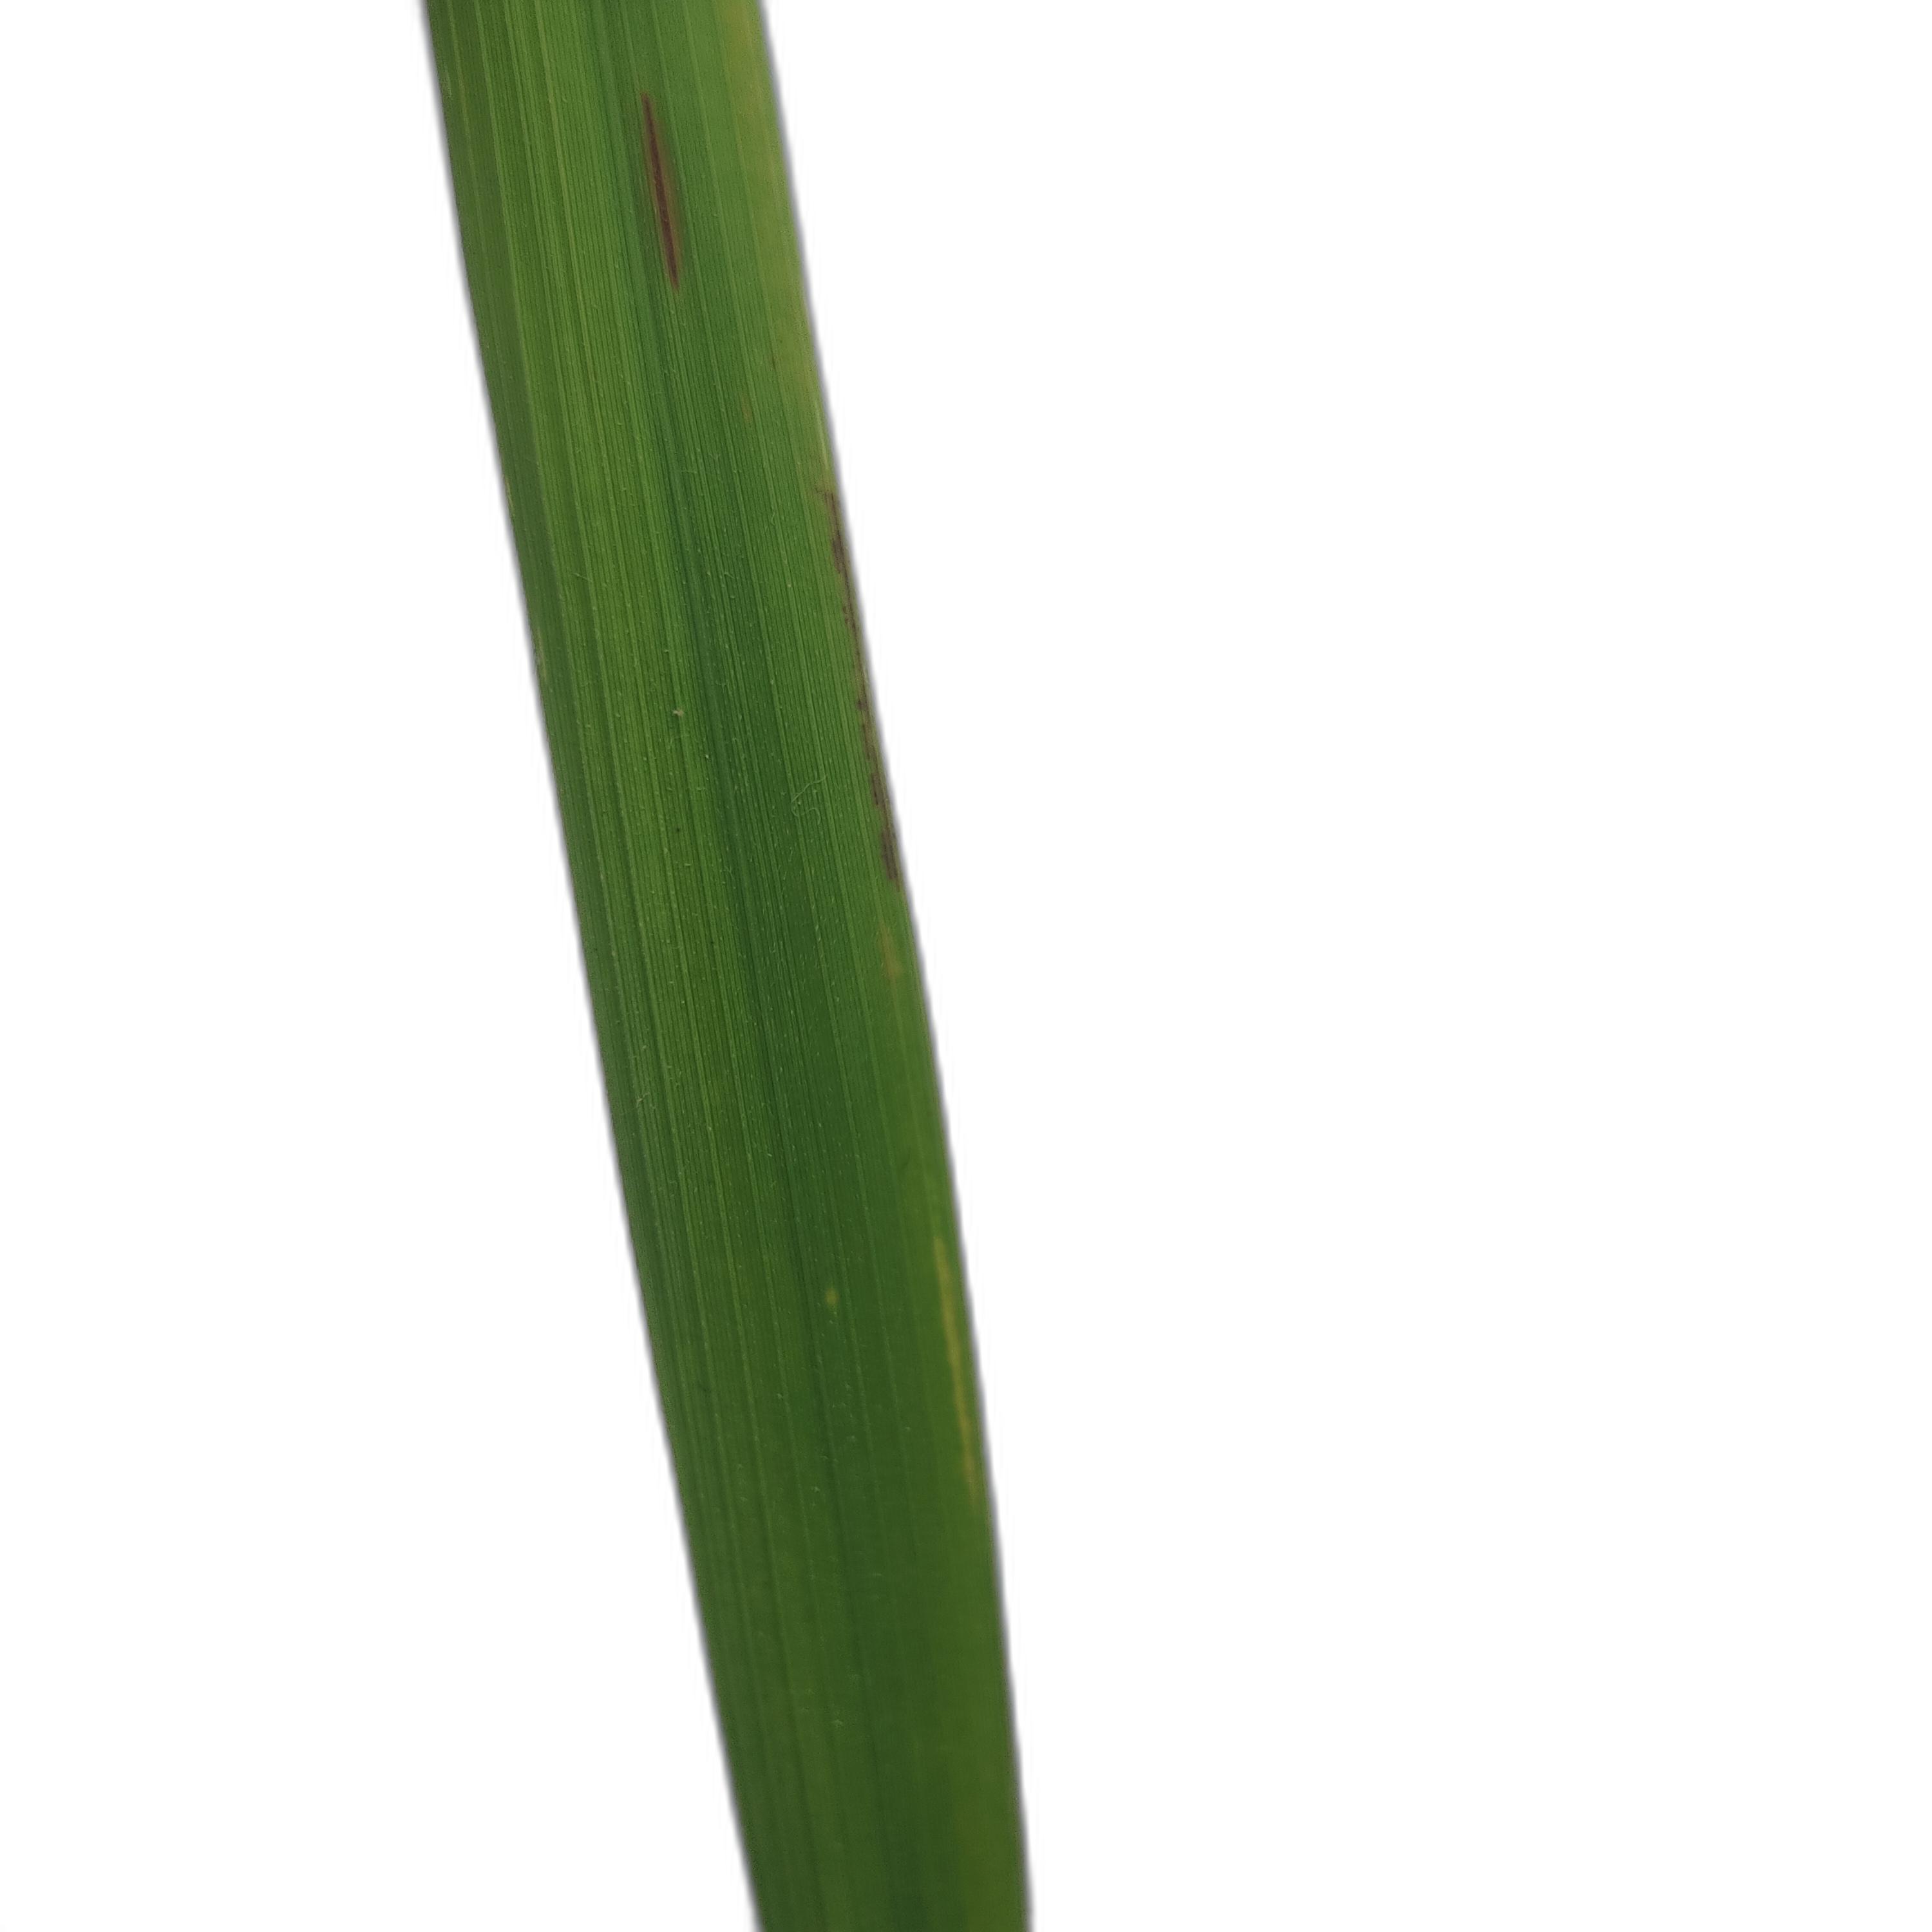
Label: Rice Blast